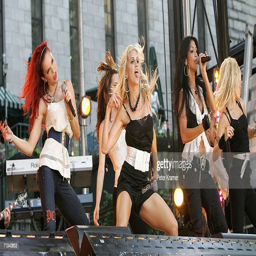
dancer , perform on concert series .